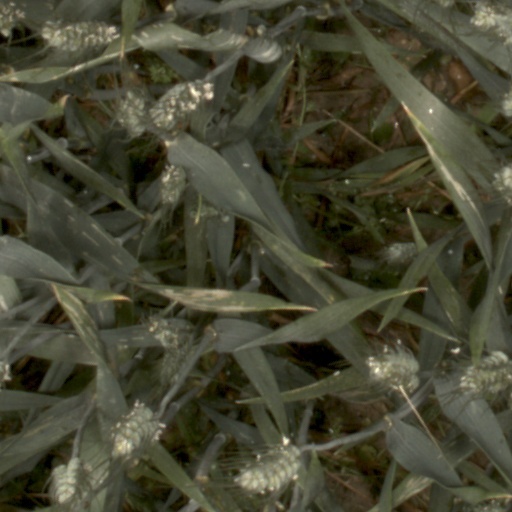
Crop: wheat